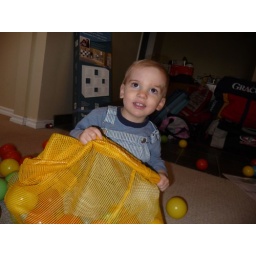
Playing in in his bag of balls